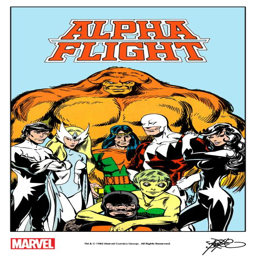
comic book series by comic book penciler from the cover .